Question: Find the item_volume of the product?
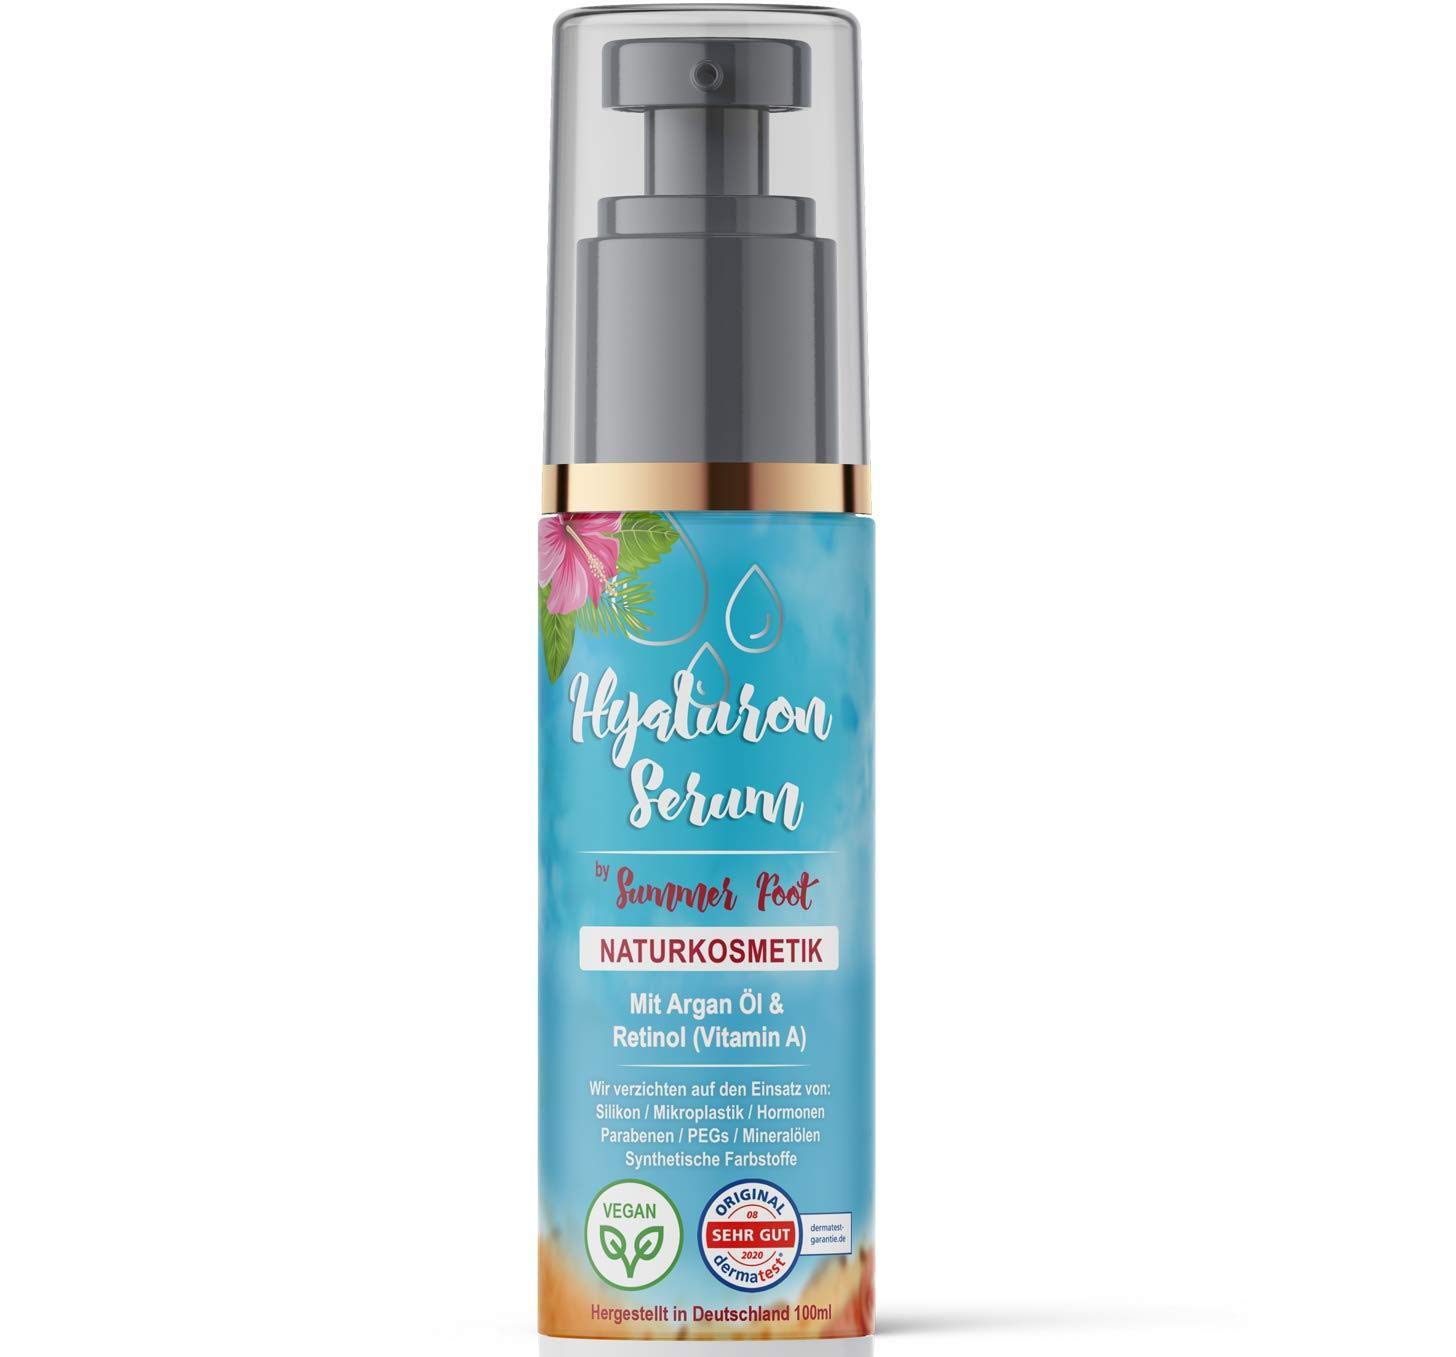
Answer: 100.0 millilitre